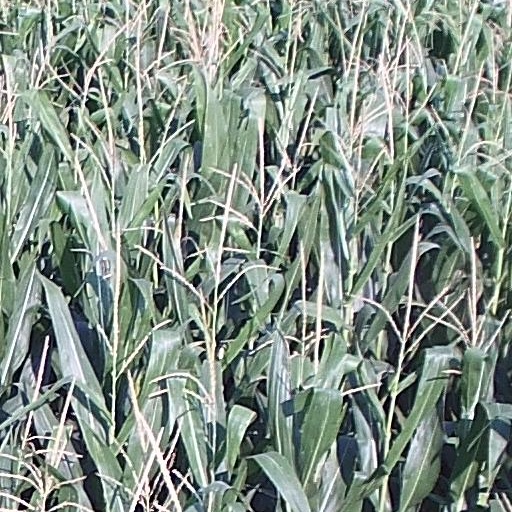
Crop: maize; corn